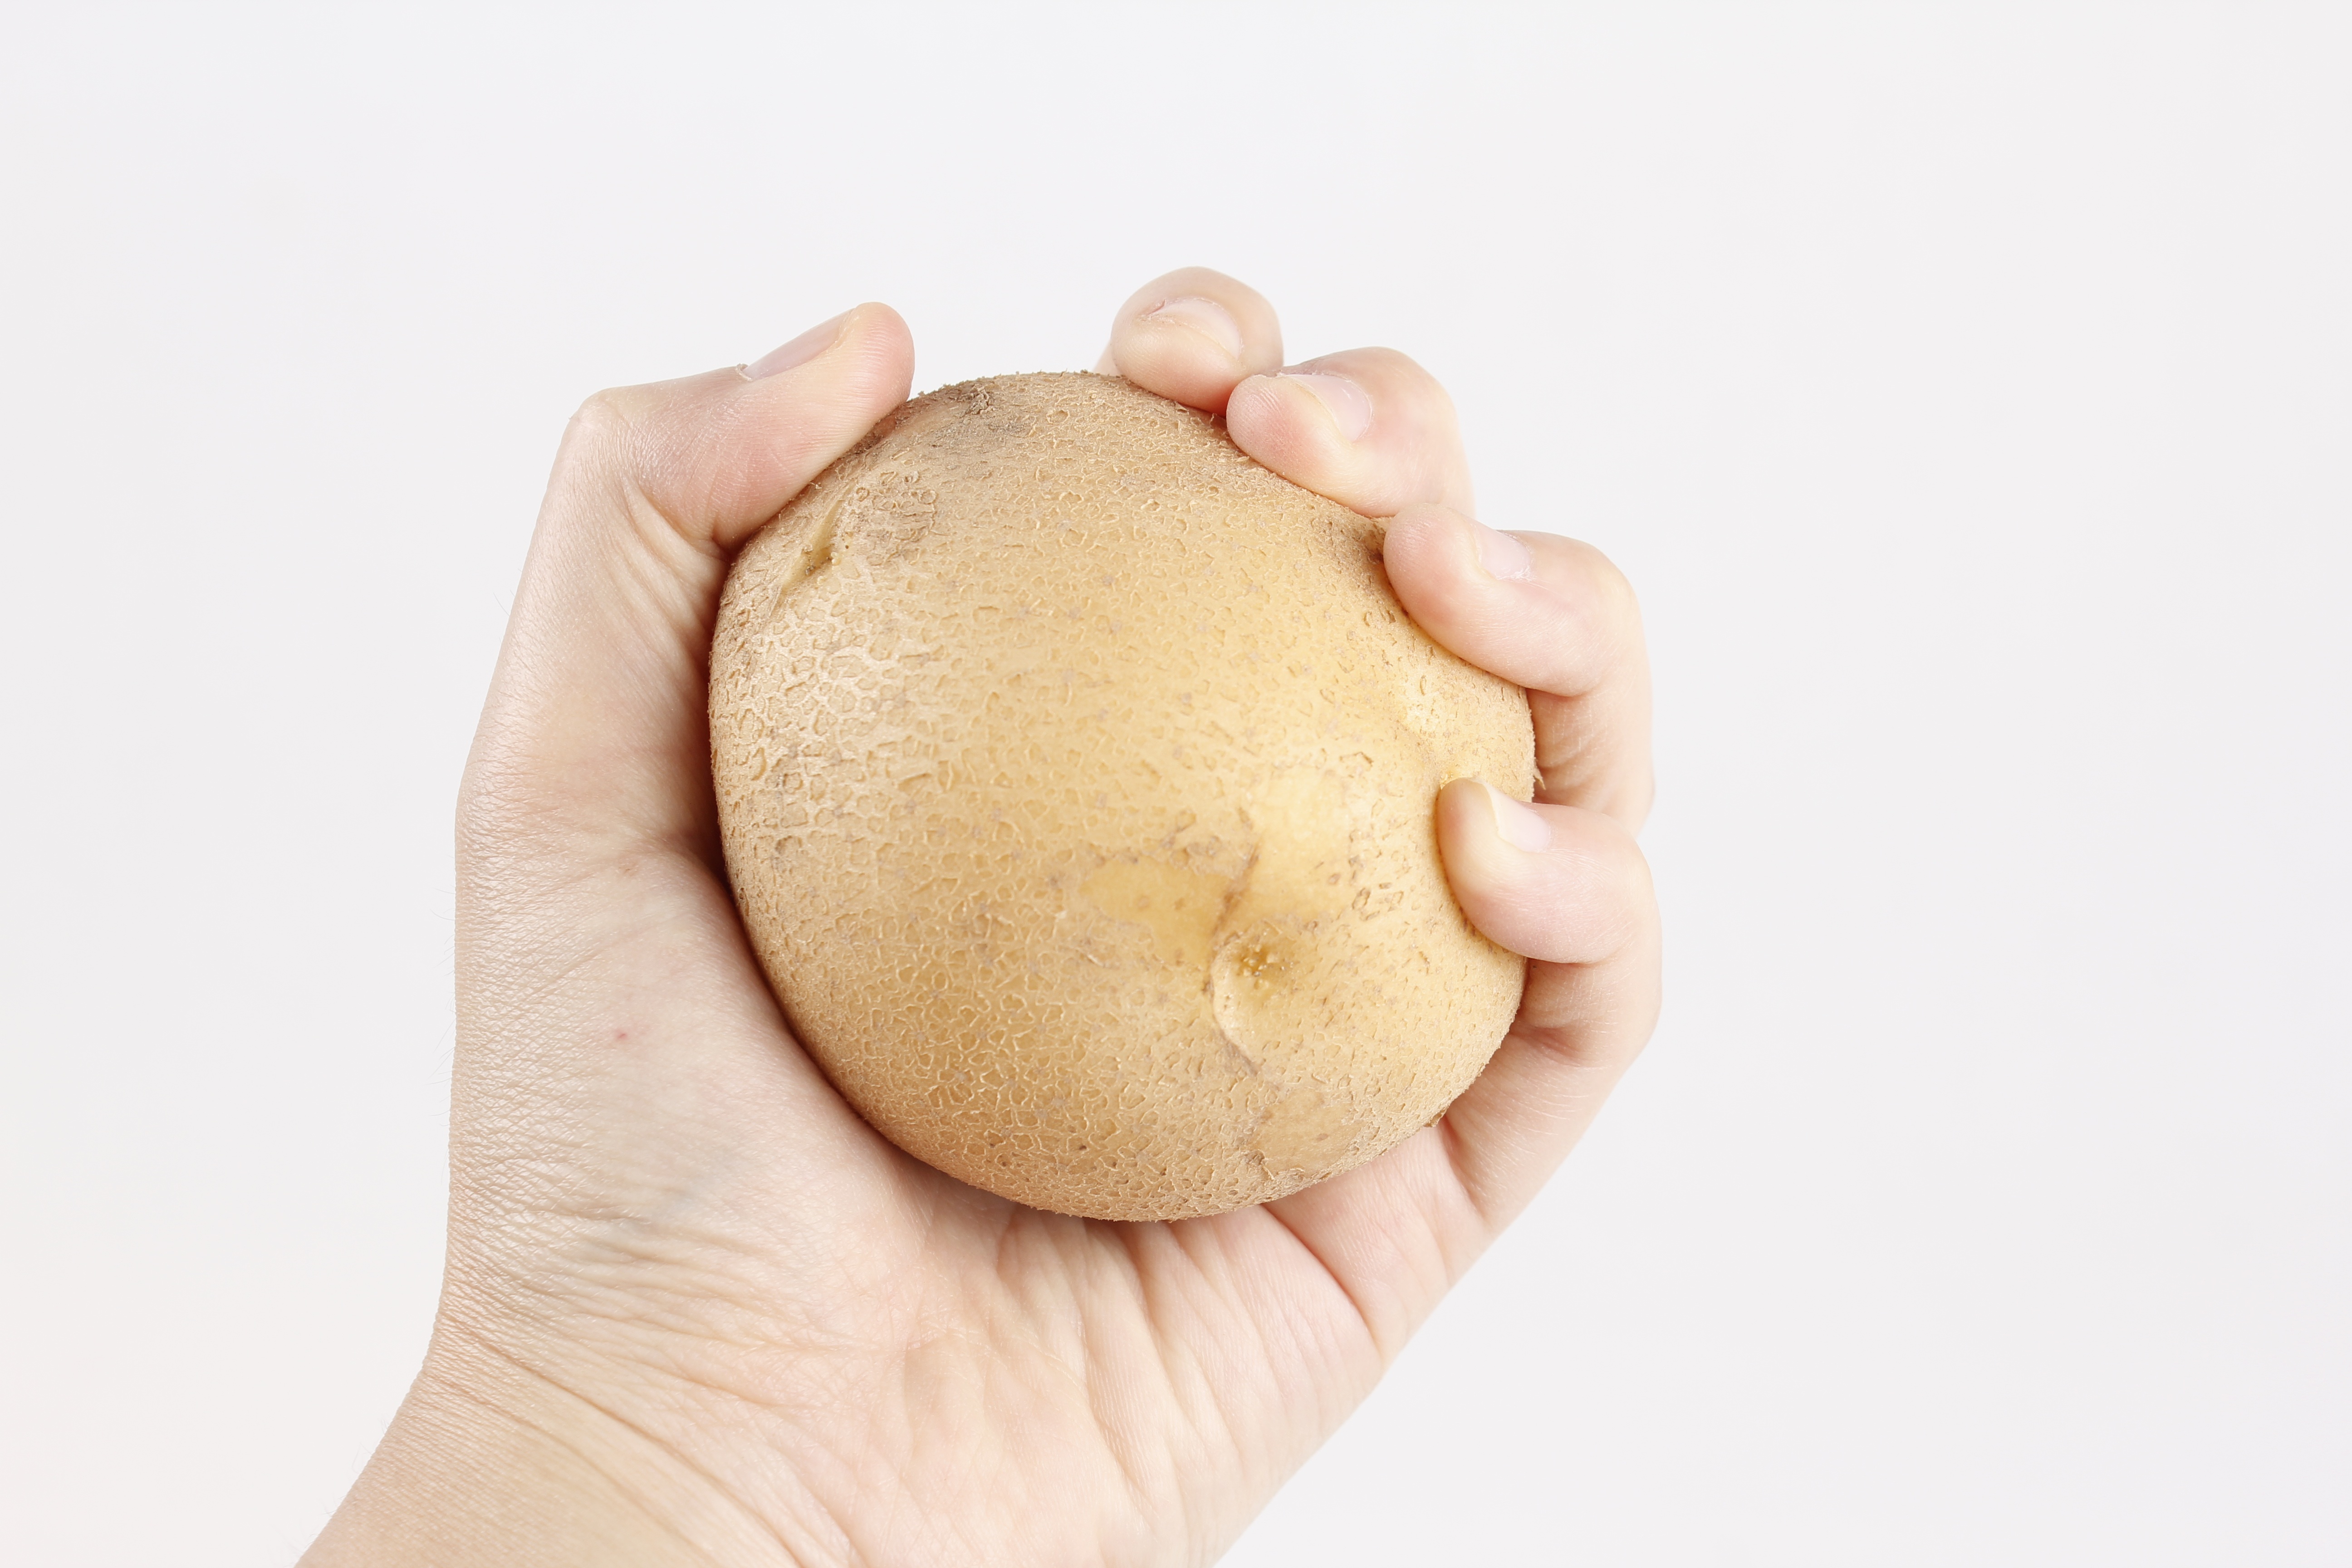
hand, plant, fruit, food, produce, vegetable, potato, egg, vegetables, diet, flavor, flowering plant, side dish, man hands